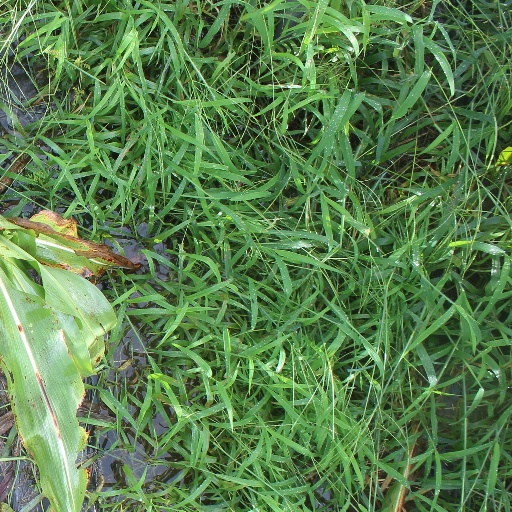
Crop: sorghum